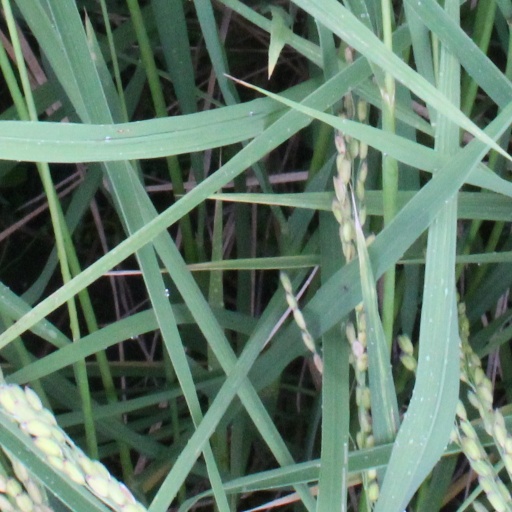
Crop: rice